Tourism in India by state

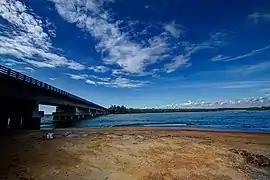
Kadalundi River near Malappuram

Kashmir is renowned for its landscapes, ancient temples and mosques, Hindu and Muslim shrines, castles, gardens, and forts. The Hindu holy shrines of Amarnath in Kashmir Valley attract about 4 million Hindu devotees every year. Vaishno Devi also attracts millions of Hindu devotees every year. The region's historic monuments feature a blend of Islamic and Hindu architectural styles.